Kaulig Racing

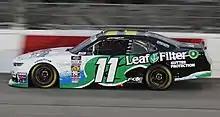
Justin Haley in the No. 11 car at Richmond Raceway in 2019

In 2018, Austin Dillon drove the 10 Car for 1 race, that being at the Indianapolis Motor Speedway. He would finish 8th in the race.